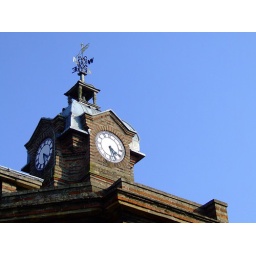
This clock tower is on top of the town hall in Eye. I thought it looked rather grand.